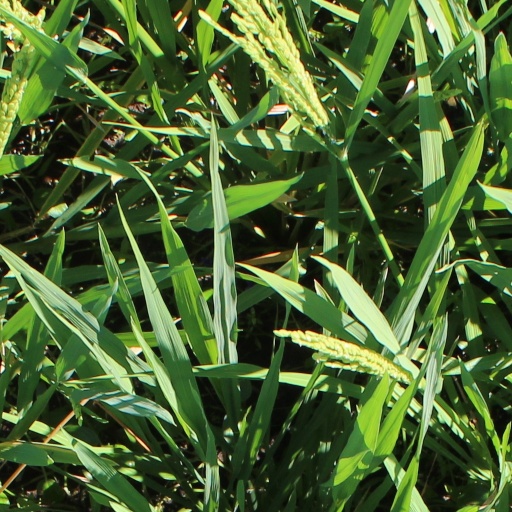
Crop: rice